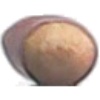
Label: hazelnut